Level 42

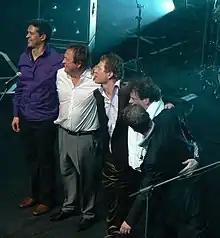
Level 42 in 2009

Level 42 are an English jazz-funk band formed on the Isle of Wight in 1979. They had a number of UK and worldwide hits during the 1980s and 1990s.